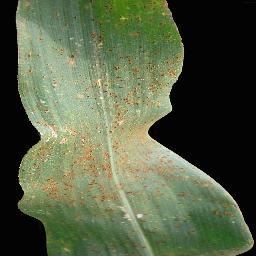
Label: Corn___Common_rust